Pío Pico

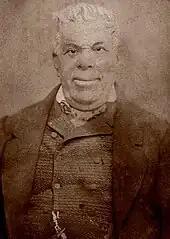
Pico,

In 1835, Pico became the comisionado of Mission San Luis Rey de Francia, which may have been influenced by his friendship with Figueroa. Pico succeeded Portillà in the role. As comisionado, Pico faced resistance from natives at San Luis Rey, as they had been skeptical of emancipation and continued to face mistreatment following secularization. Laws had given natives the ability to establish pueblos and elect their own alcaldes, who would interact with the Mexican government on behalf of their people. Two pueblos and alcaldes were established by the Luiseños (natives at San Luis Rey). To overcome this, Pico worked with the local "encargado de justicia". The encargado could arrest people at the mission for crimes, but the act creating this position was vague on what constituted a crime, and the encargado could arrest a native for simply refusing to work. Punishments involved imprisonment in chains for up to eight days and possibly an equal amount of time doing forced labor. According to Pico, he once had a Luiseño alcalde chained and lashed fifty times for attacking a Mexican mayordomo. In 1836, Pico also became the encargado de justicia, which gave him further control over the Luiseños.